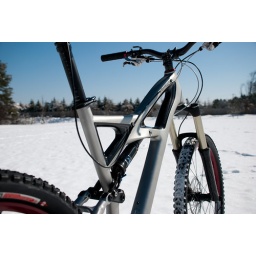
Specialized Enduro mountain bike in for review on Bike198.com